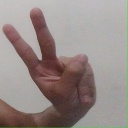
अक्षर: ऐ